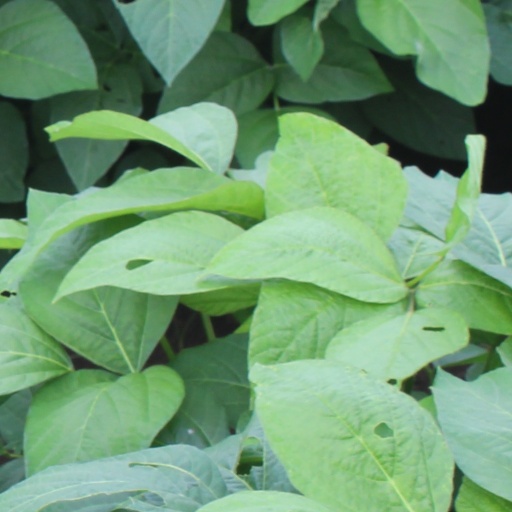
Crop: soybean